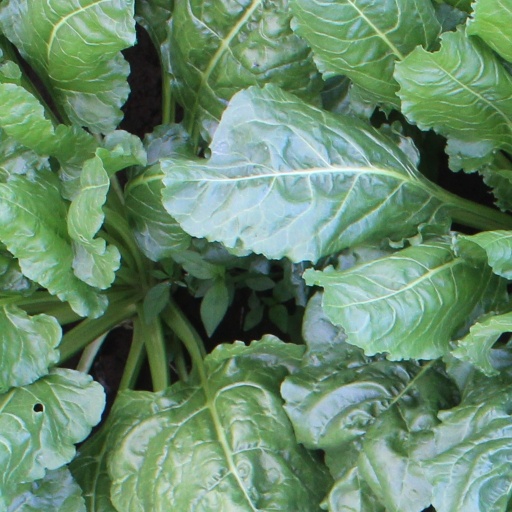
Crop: sugar beet